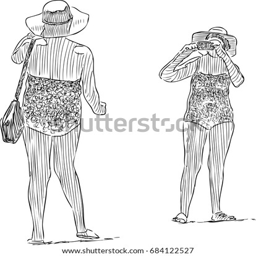
the elderly women photographing on the beach